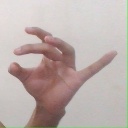
अक्षर: ओ